Human–lion conflict

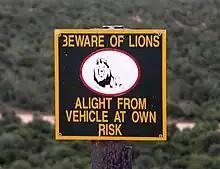
Signage in Addo Elephant National Park reminding people of the possible threat lions pose.

Human–lion conflict refers to the pattern of problematic interactions between native humans and lions. Conflict with humans is a major contributor of the decline in lion populations in Africa. Habitat loss and fragmentation due to conversion of land for agriculture has forced lions to live in closer proximity to human settlements. As a result, conflict is often characterized by lions preying upon livestock, known as livestock depredation. When depredation events take place, farmers suffer financial losses and lions face threats of retaliatory killing.